Etymology of Tibet

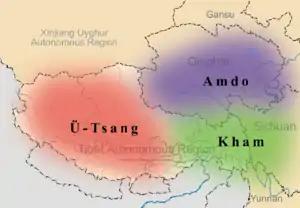
Map of the approximate extent of the three provinces of the Tibetan Empire (8th century) overlaid on a map of modern borders.

When the PRC government and some Tibetologists refer to Tibet, it means the areas covering Ü-Tsang and Western Kham, which became present-day the Tibet Autonomous Region, a provincial-level entity of the People's Republic. This definition excludes the former domains of the Dalai Lamas in Amdo and eastern Kham which are part of Qinghai, Gansu, Yunnan, and Sichuan.